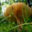
Label: mushroom